Museum of Woodworking

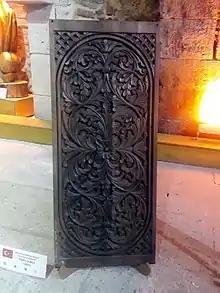
Eskişehir Woodworking Museum (Cemil Durdi's work)

Museum of Woodworking ( or Ahşap Eserler Galerisi) is an art museum and gallery dedicated to wood working. It is located in Eskişehir, Turkey.